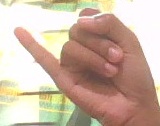
ASL sign: J